Edward I of England

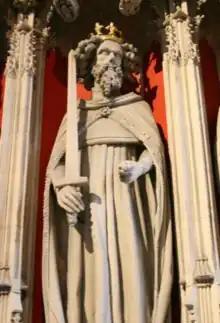
King Edward I's statue on the Kings' Screen in York Minster.

Edward believed that he had completed the conquest of Scotland when he left the country in 1296, but resistance soon emerged under the leadership of Andrew de Moray in the north and William Wallace in the south. On 11 September 1297, a large English force under the leadership of John de Warenne, 6th Earl of Surrey, and Hugh de Cressingham was routed by a much smaller Scottish army led by Wallace and Moray at the Battle of Stirling Bridge. The defeat sent shockwaves into England, and preparations for a retaliatory campaign started immediately. Soon after Edward returned from Flanders, he headed north. On 22 July 1298, in the only major battle he had fought since Evesham in 1265, Edward defeated Wallace's forces at the Battle of Falkirk. Edward was not able to take advantage of the momentum and the next year the Scots recaptured Stirling Castle. Even though Edward campaigned in Scotland in 1300, when he successfully besieged Caerlaverock Castle and in 1301, the Scots refused to engage in open battle again, preferring instead to raid the English countryside in smaller groups.